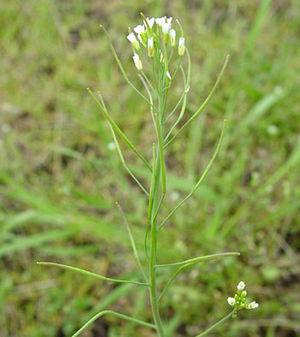
Draba verna, syn. Erophila verna, la drave printanière, est une plante herbacée de la famille des Brassicacées.